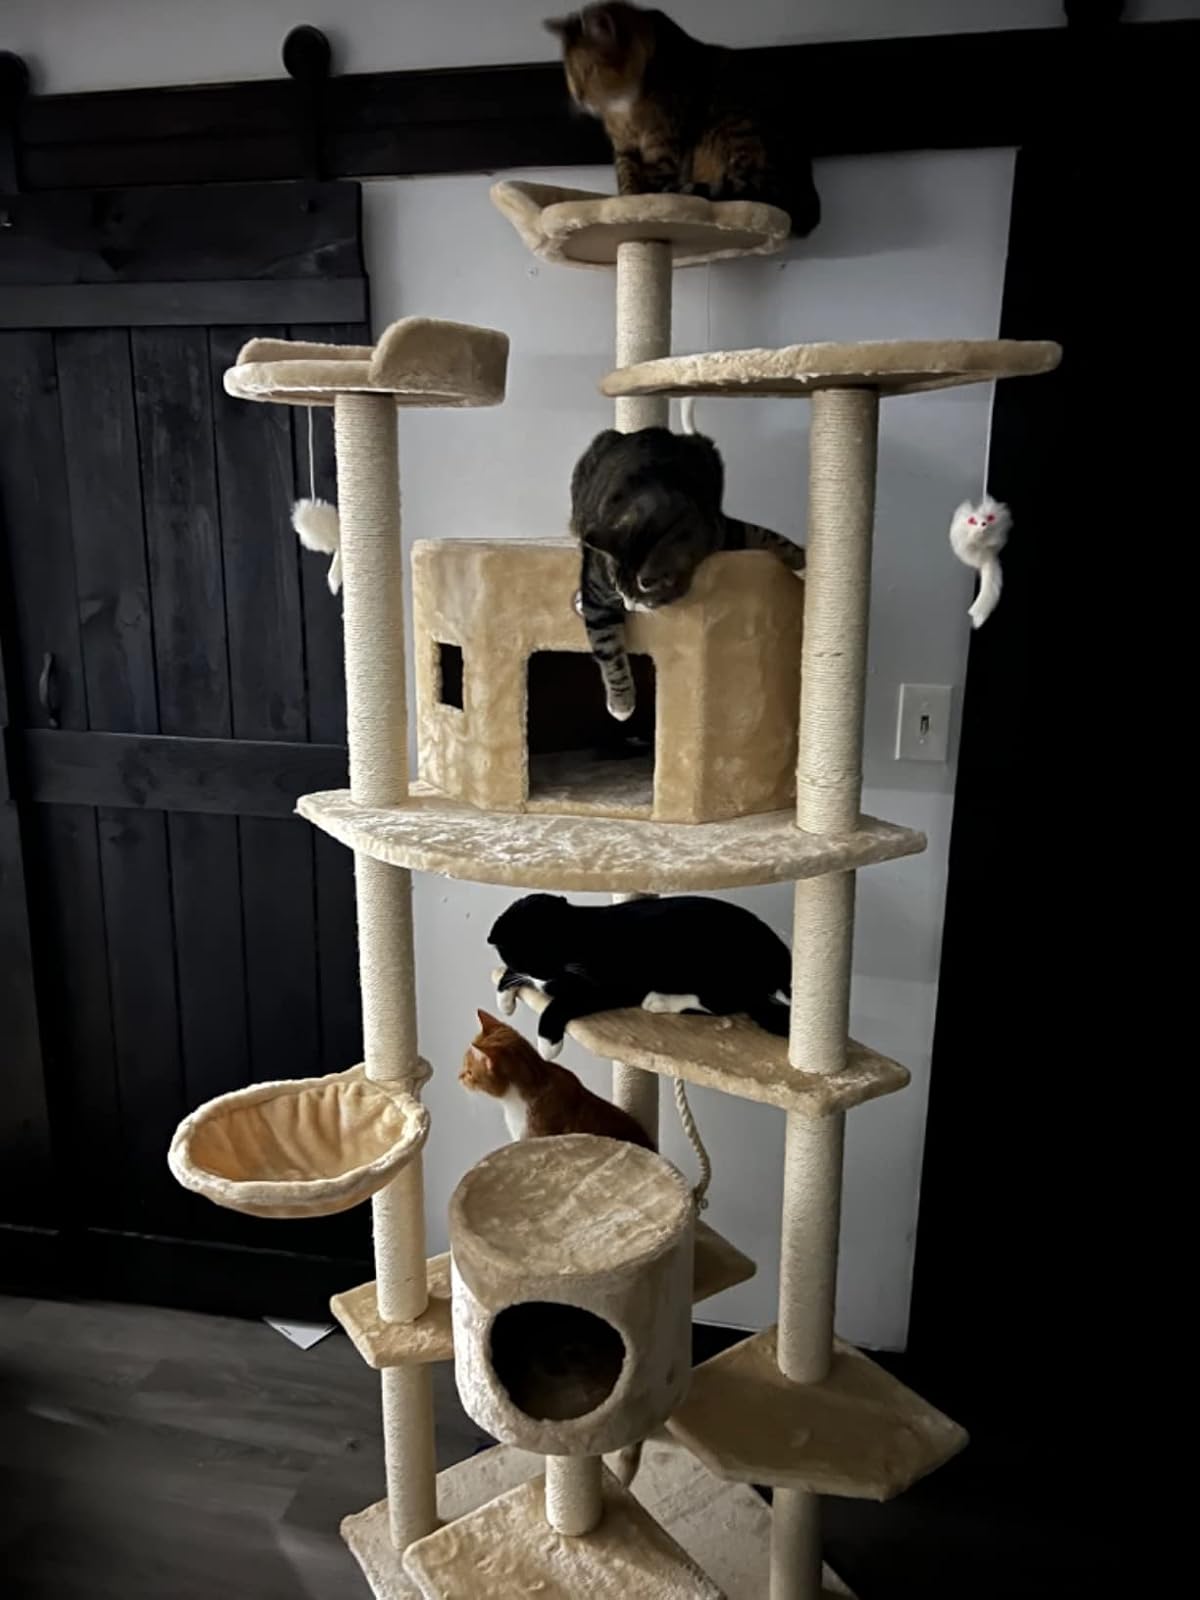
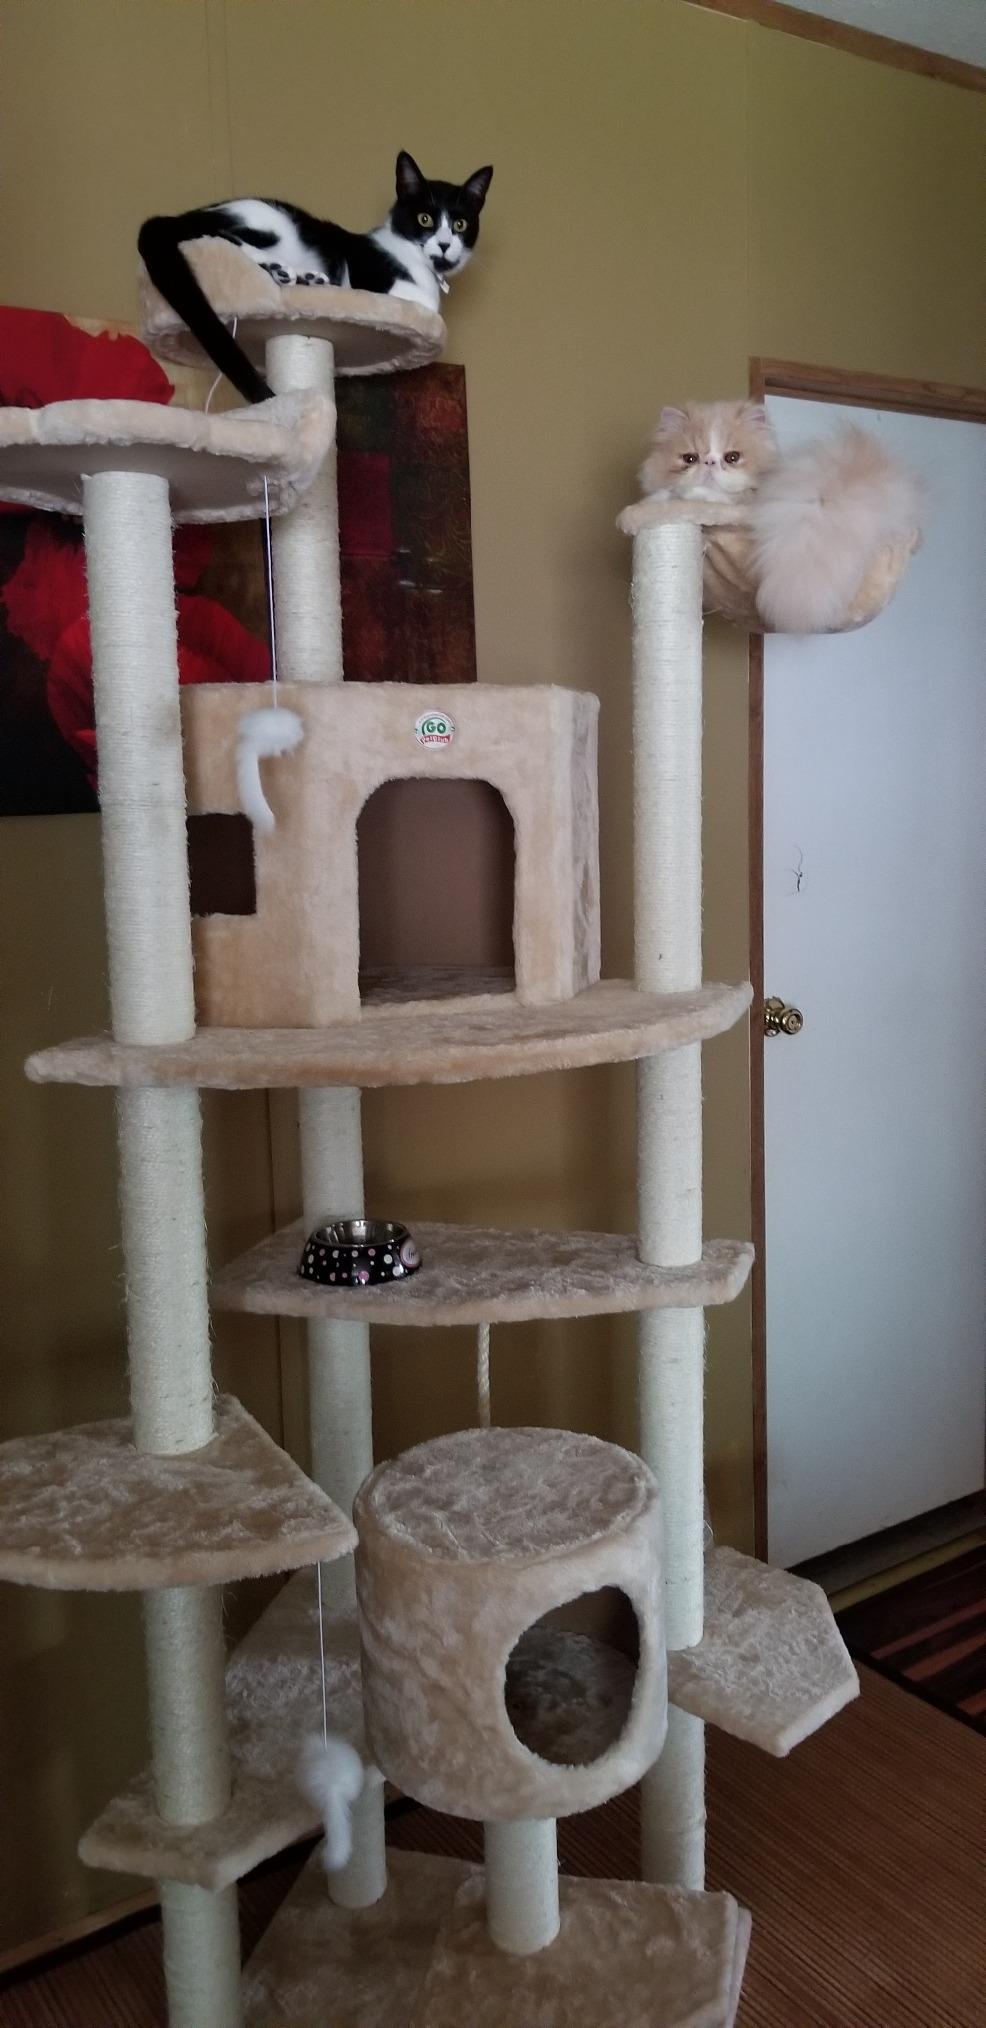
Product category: items_cat tree
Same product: yes